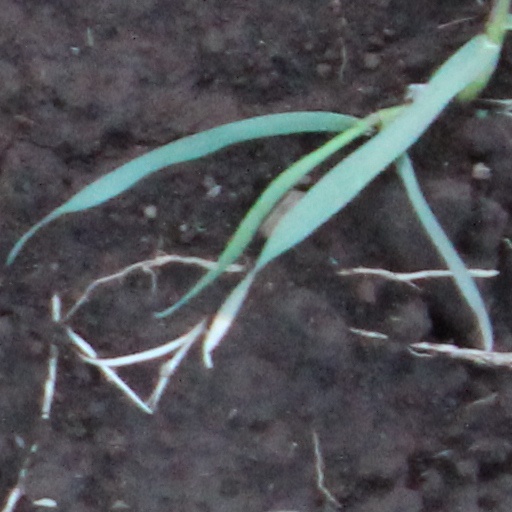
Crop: wheat